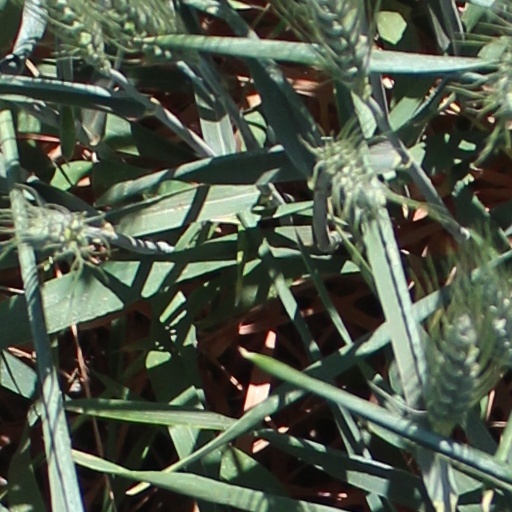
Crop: wheat